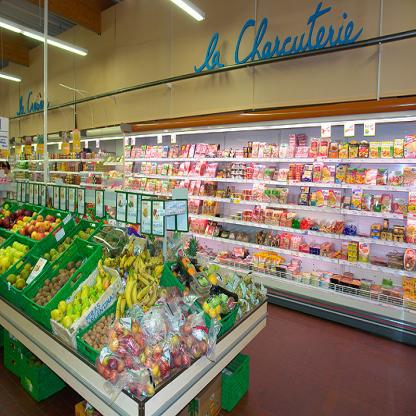
Scene: Indoor